Culver PQ-14 Cadet

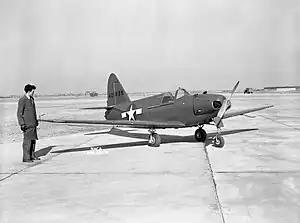
Culver PQ-14B at Langley, 1945

The Culver PQ-14 Cadet is a modified version of the Culver LFA Cadet used as a target drone.